Bolsa Chica Ecological Reserve

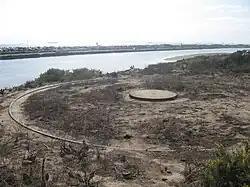
Bolsa Chica Ecological Reserve is the site of two large concrete Panama-style mounts for Fort MacArthur's southernmost batteries.

In the 1940s, it was feared that Japan would attack California. So the U.S. military constructed two bunkers at Bolsa Chica to defend the coastline. The larger bunker, Battery 128, was . The ceiling was constructed with of solid concrete capable of withstanding a direct hit from naval and air attacks. The bunker was built to accommodate naval guns capable of shooting . The smaller bunker, Battery 242, accommodated naval guns which shot within a . The Bolsa Chica Gun Club was used for worker's quarters during this time. Gun turrets were also mounted on the mesa, but were fired only for testing purposes. The larger of the two bunkers was demolished in 1995. The smaller support bunker still exists but is closed off from public access. All that is left of the turrets are their circular frame in the lowlands.